Impeachment March

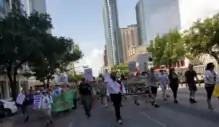

More than 100 people gathered at the Texas State Capitol in downtown Austin for the march, and a smaller group came to support the president. The demonstration was organized by Sharyn Richardson with assistance from Karan Barnett Shirk, and sponsored by Donna Howard, a Democratic member of the Texas House of Representatives, representing the 48th District. It was held one day after a pro-Trump rally at Wooldridge Square Park, called the "1776 Freedom March". The impeachment march at the Capitol became tense, with heated exchanges and counter-protesters carrying bullhorn sirens. Counter-protestors were able to "match the impeachment rally", according to KWQC-TV. Al Green, a U.S. Representative from Texas's 9th congressional district who was the first to call for Trump's impeachment back in May, was among the featured speakers. He also led the Pledge of Allegiance and sang "God Bless America". The Austin Police Department reportedly received one report of assault, but no arrests were made.